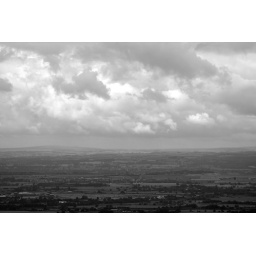
Yorkshire Trip August 2006. Black and white treatment of the perfect sky over the Dales taken from Sutton bank viewpoint